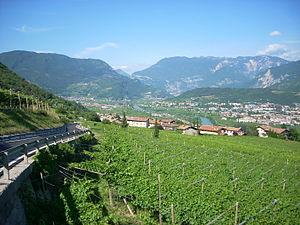
La Vallagarina ou le val Lagarina est le tronçon aval de la vallée traversée par la rivière Adige.